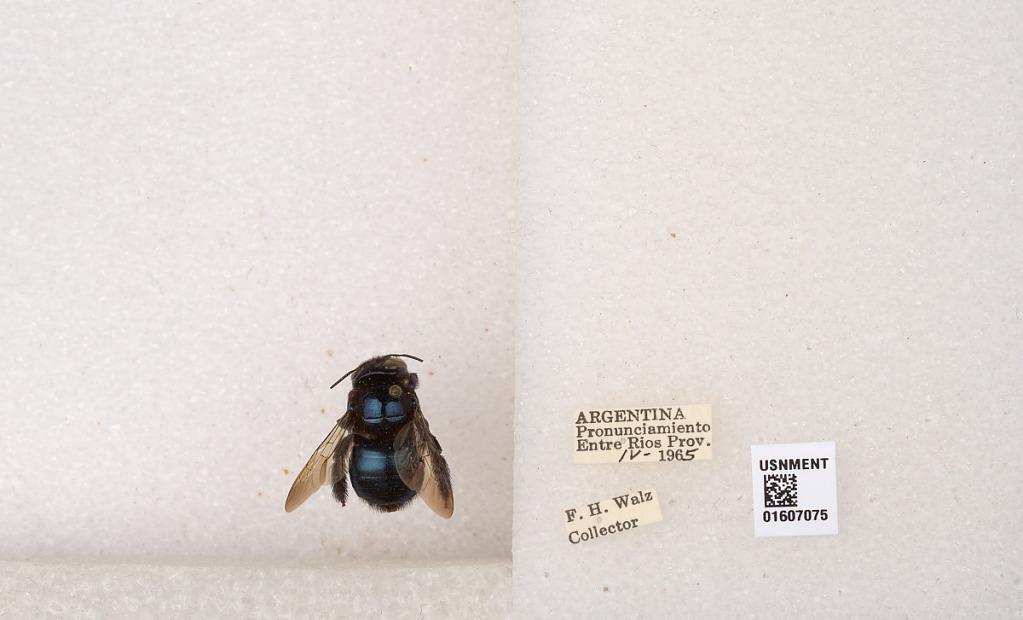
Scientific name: Xylocopa (Schonnherria) splendidula Lepeletier
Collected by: F. Walz
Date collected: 1965-4-1
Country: Argentina
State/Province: Entre Rios
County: Uruguay
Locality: Pronunciamiento